Blind Trail

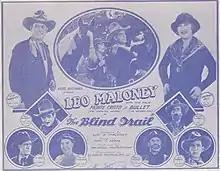

Blind Trail (also The Blind Trail) is a 1926 American silent Western film directed by Leo D. Maloney and starring Maloney, Josephine Hill and Nelson McDowell.